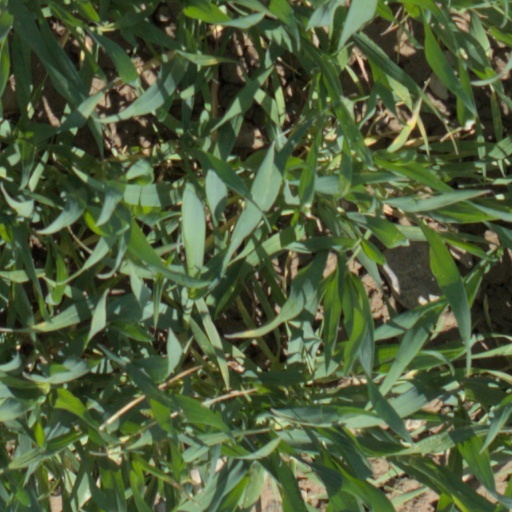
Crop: wheat